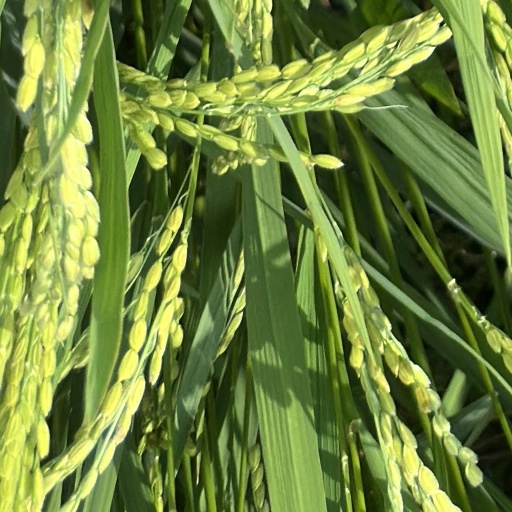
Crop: rice